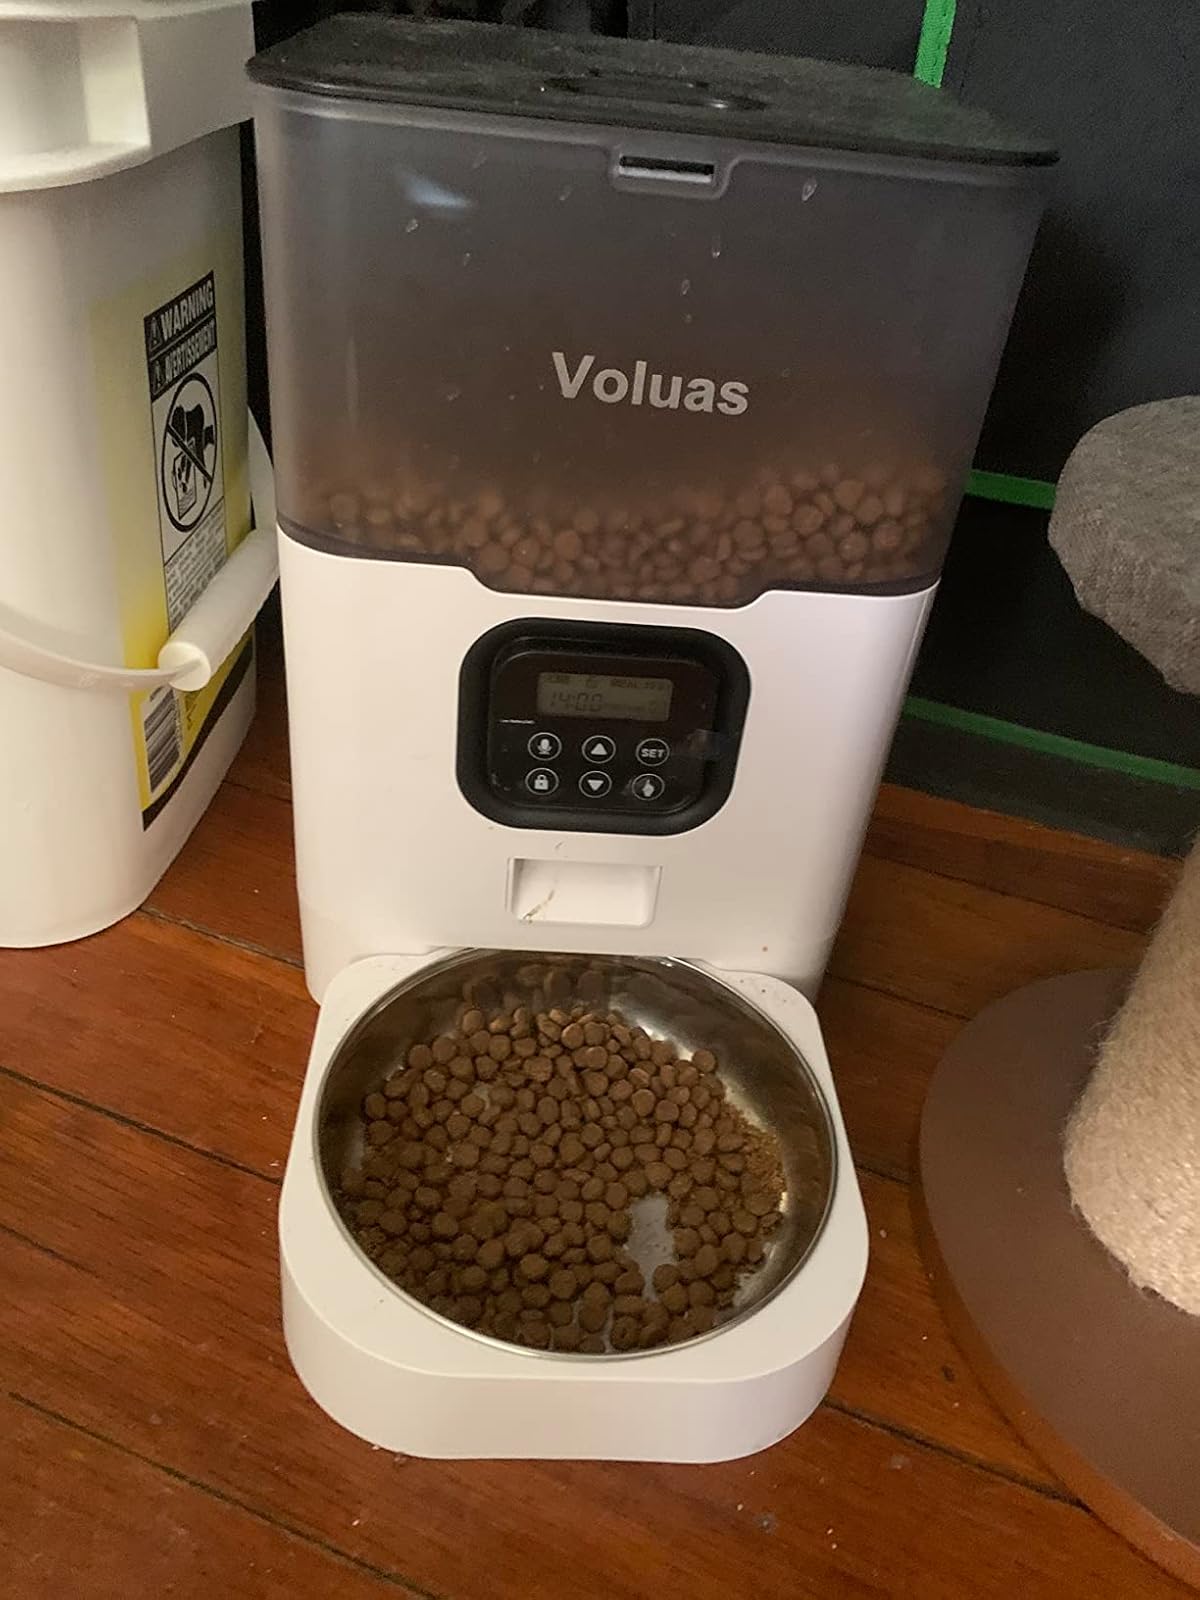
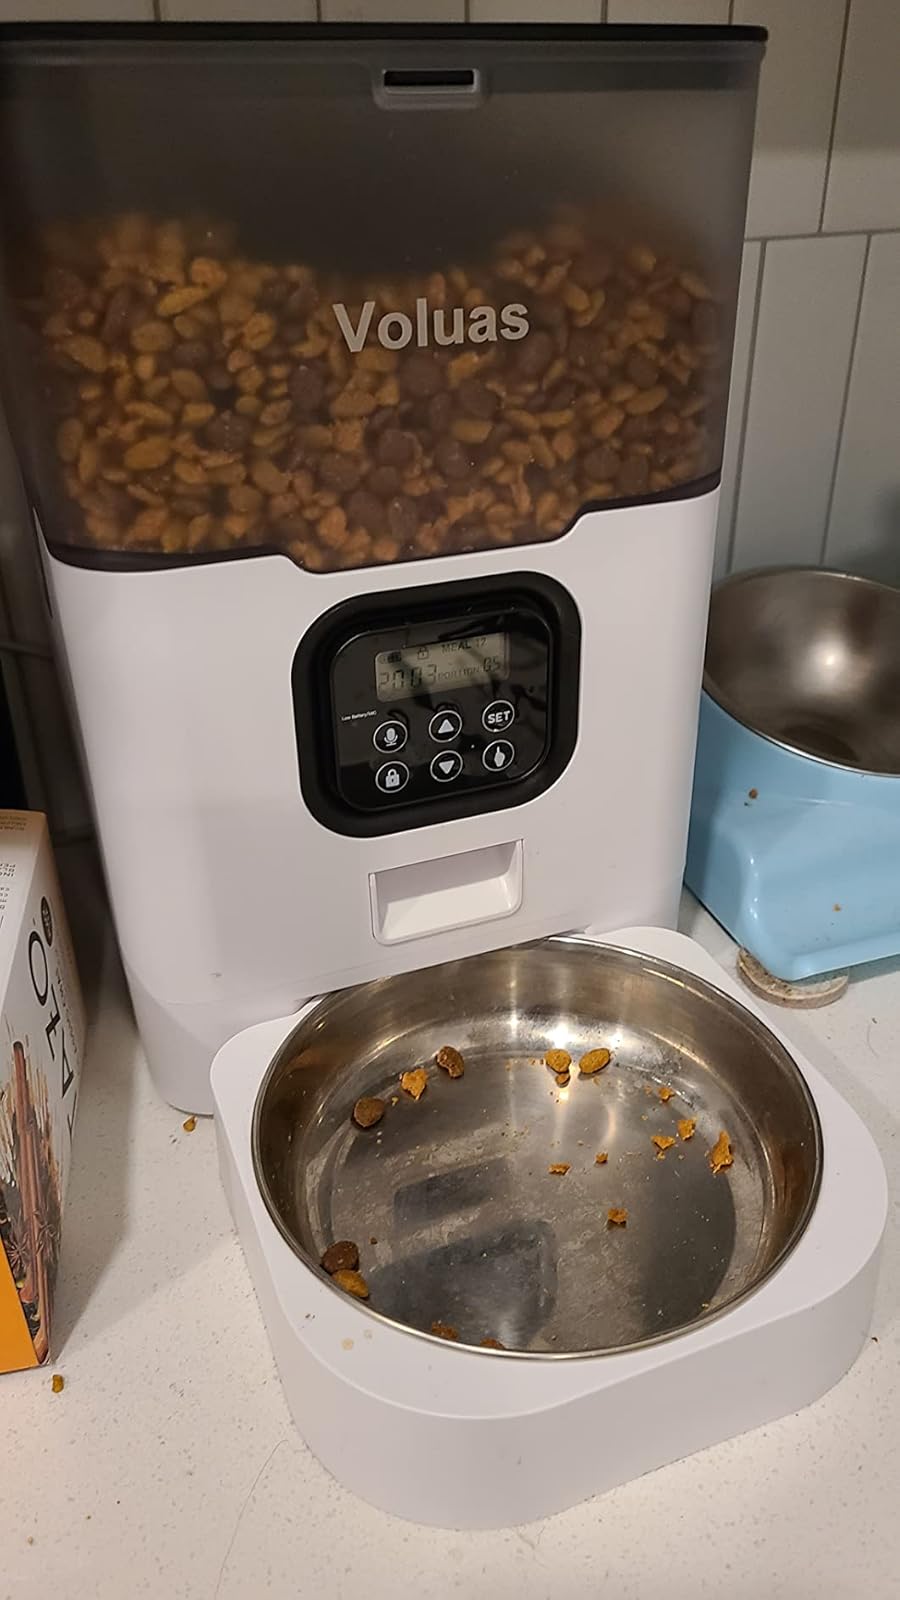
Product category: items_feeder
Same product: yes